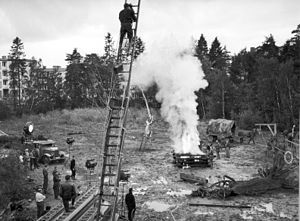
Det syvende segl
Det syvende segl er en film fra 1957 af Ingmar Bergman. Blandt de medvirkende er Max von Sydow, Bengt Ekerot, Gunnar Björnstrand, Nils Poppe og Bibi Andersson.